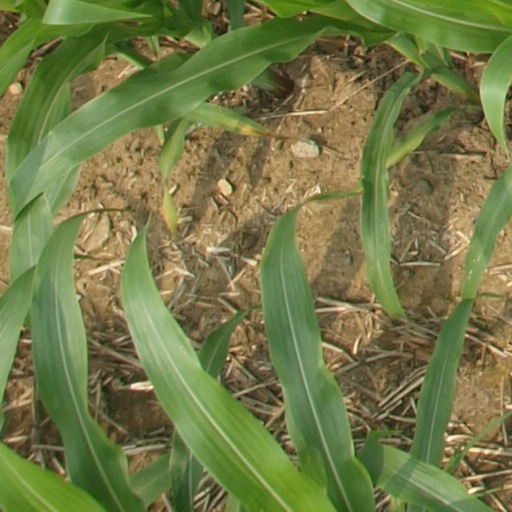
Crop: maize; corn